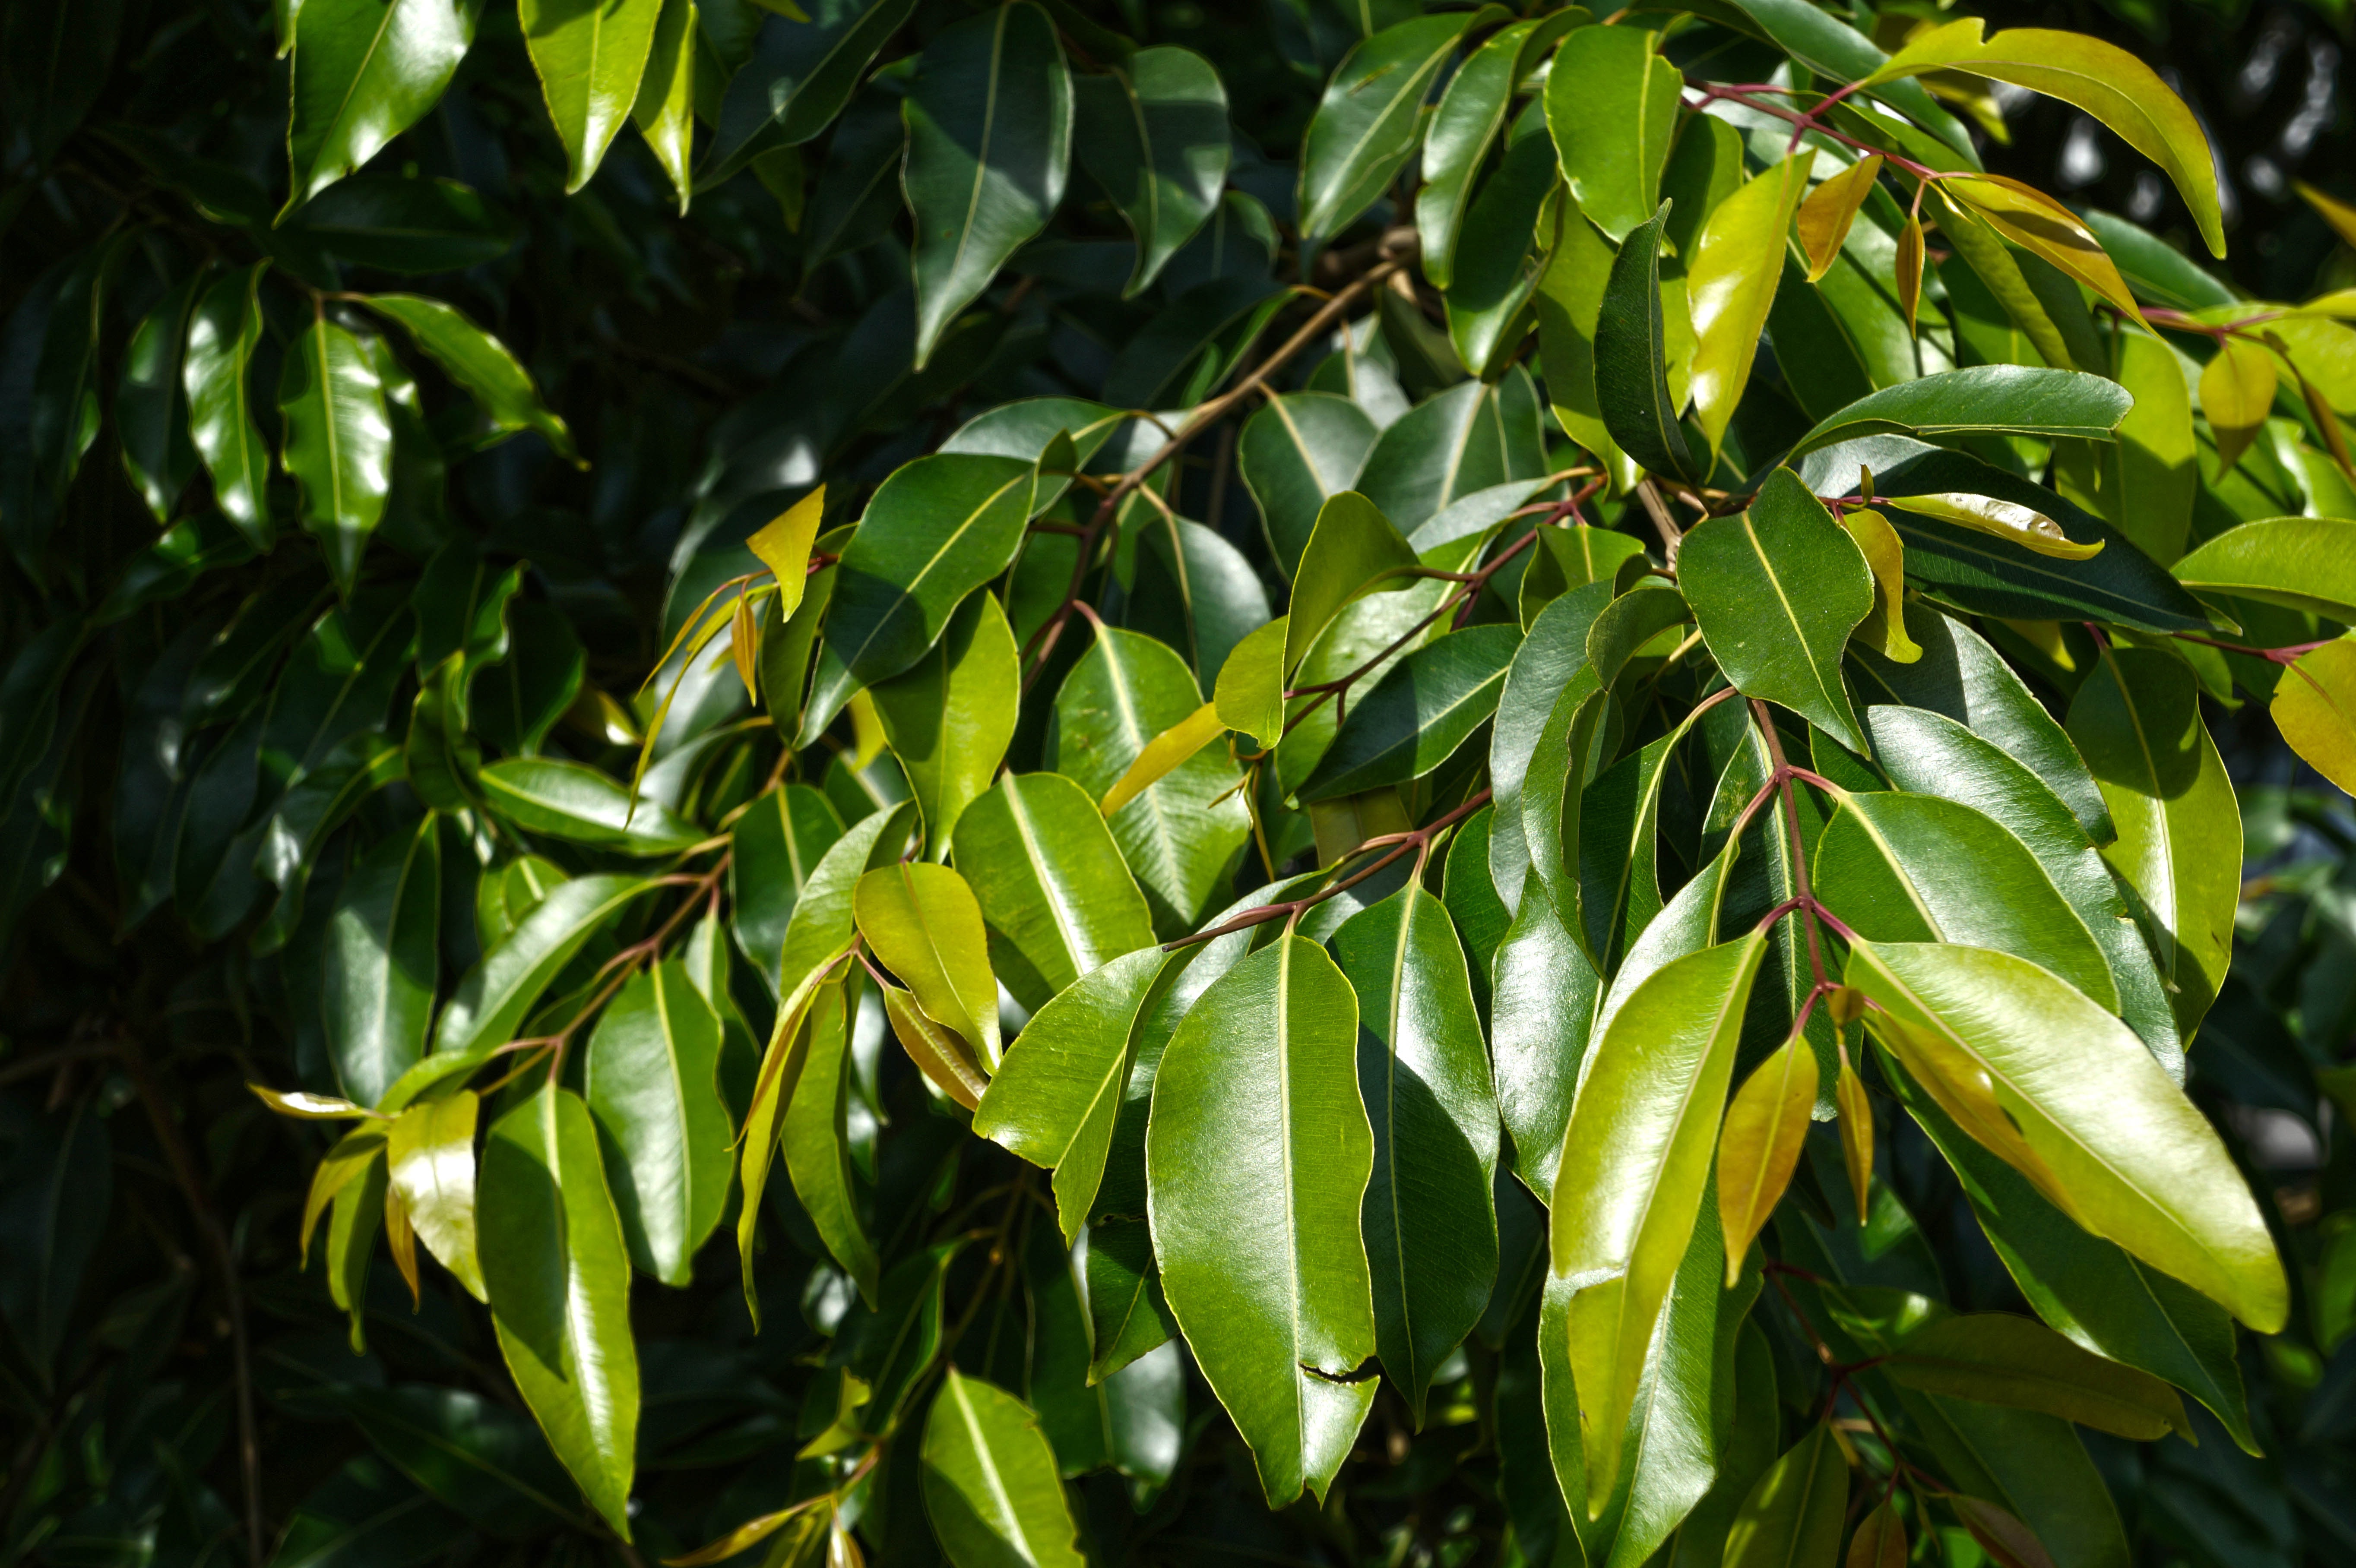
tree, nature, branch, plant, fruit, leaf, flower, food, produce, evergreen, trees, leaves, shrub, handles, flowering plant, woody plant, land plant